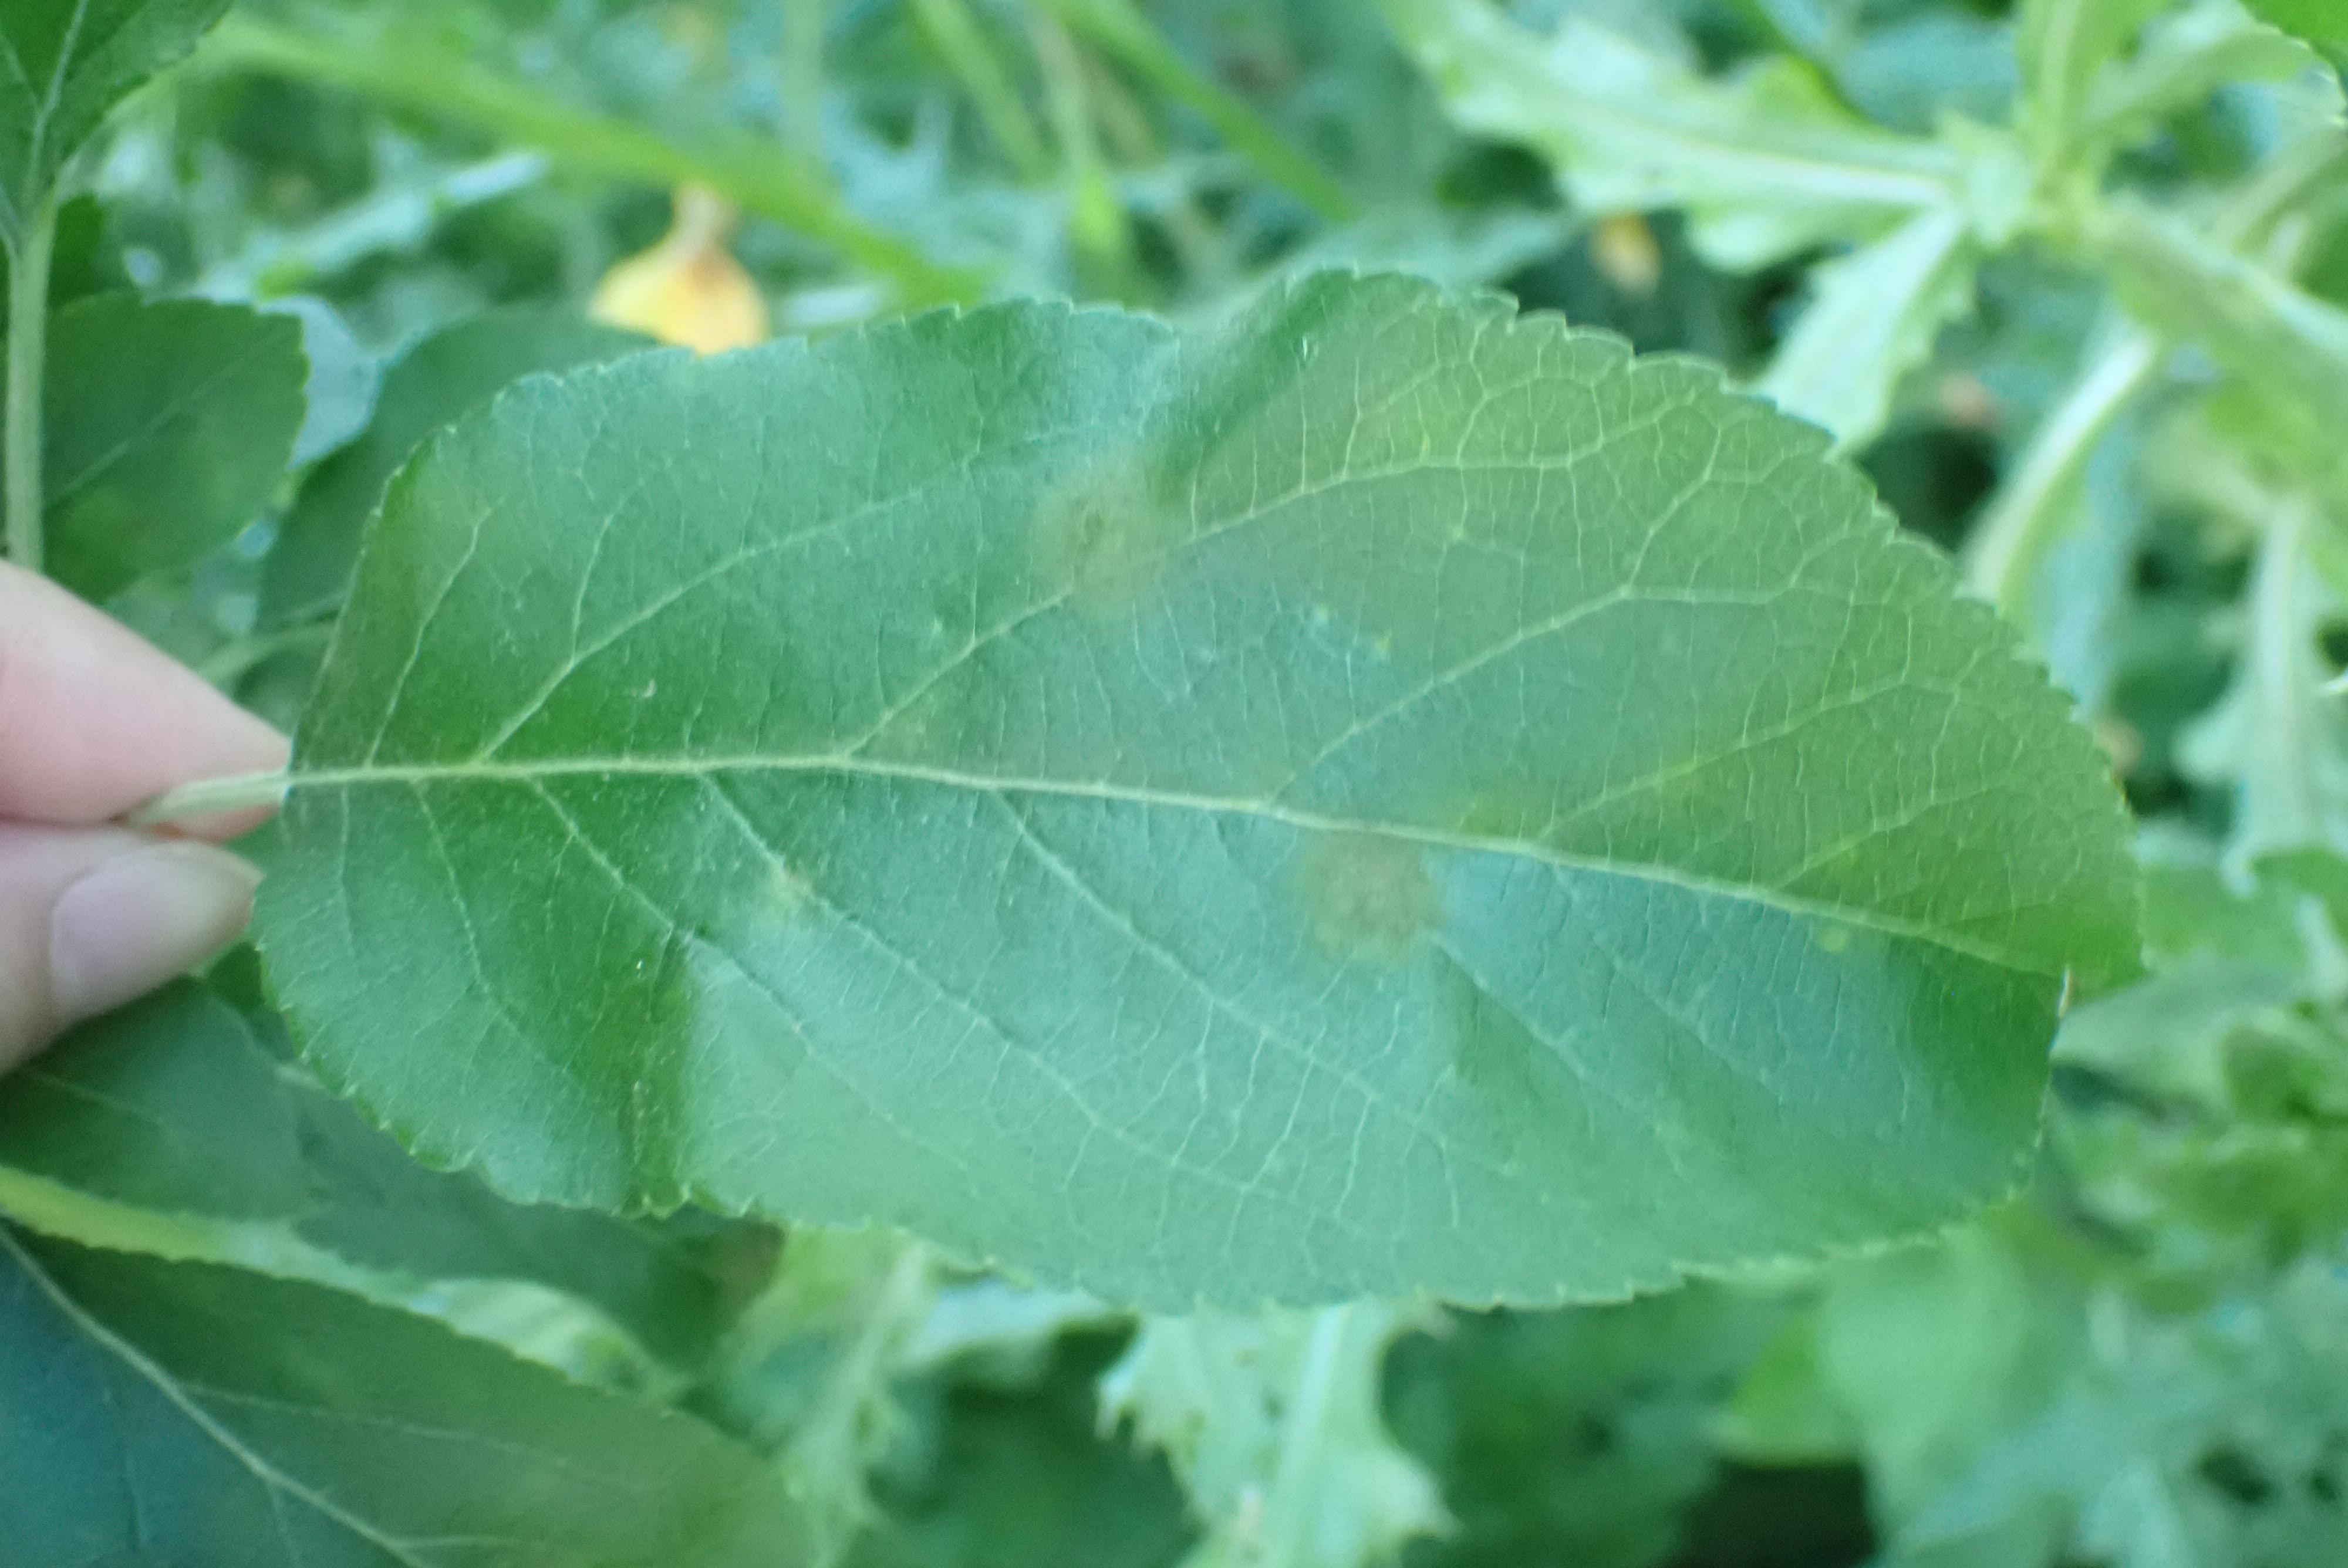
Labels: scab